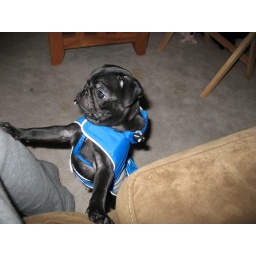
pretty boy in shiny coat